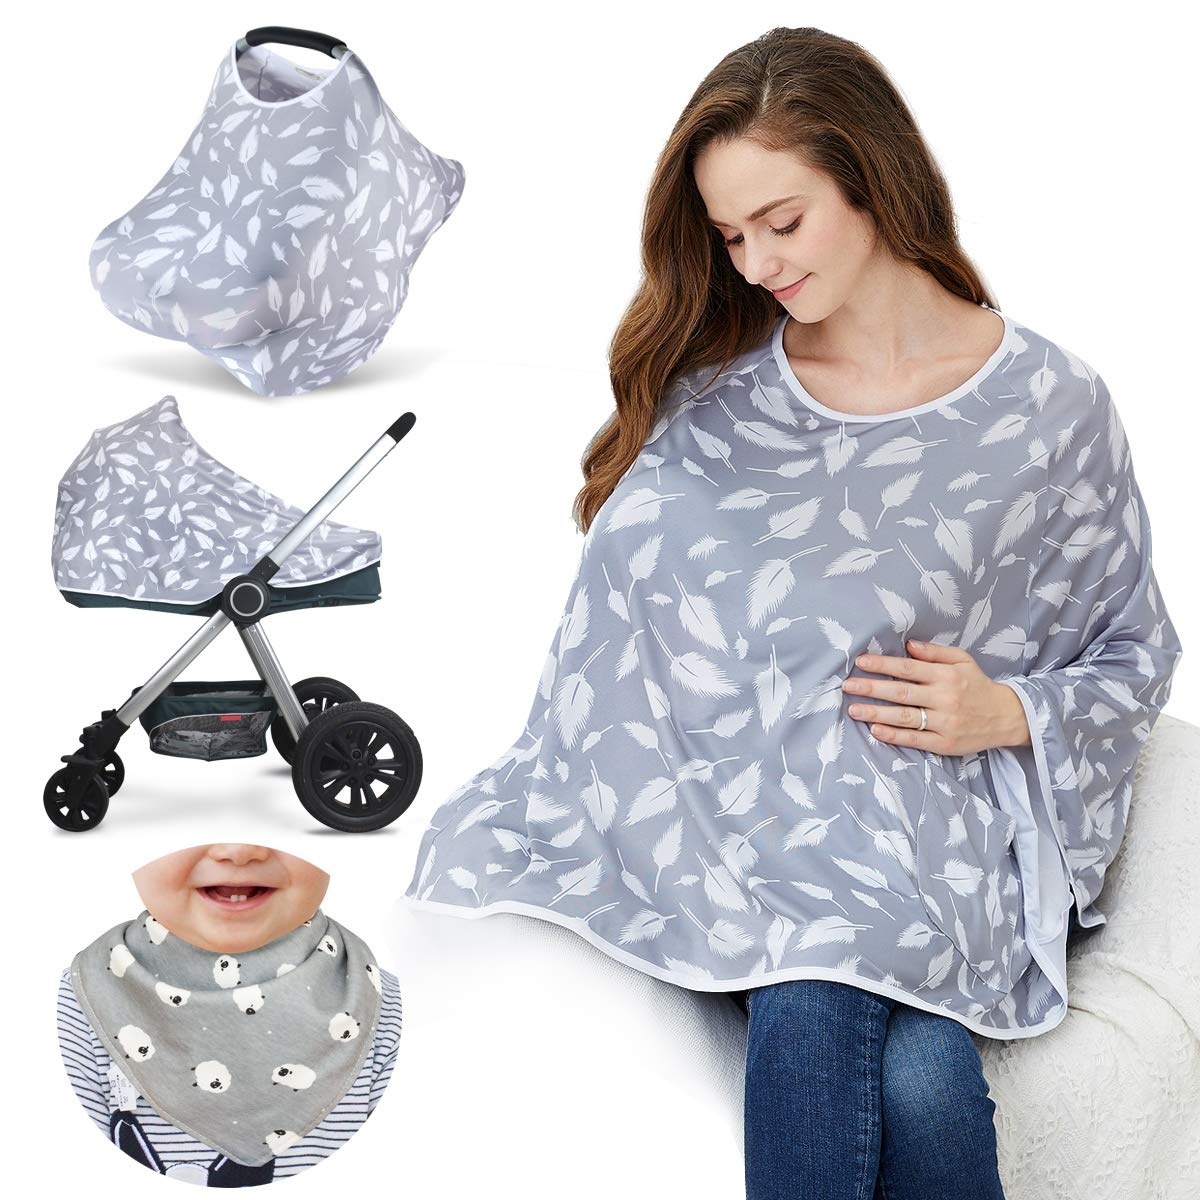
Baby Nursing Cover & Nursing Poncho - Multi Use Cover for Baby Car Seat Canopy, Shopping Cart Cover, Stroller Cover, 360° Full Privacy Breastfeeding Coverage, Baby Shower Gifts for Boy&Girl
About this item Multi Use Cover for Every Mother: car seat canopy, baby car seat cover, privacy nursing cover, light blanket ,shopping cart cover, feeding chair cover, diaper changing cover and even a infinity scarf. 360° Full Privacy Breastfeeding Coverage: Poncho Design gives breastfeeding mother provides full coverage and private space when breastfeeding in public. Just take 5 seconds to wear nursing cover, everything is so simple! With 9.84ft hem, it can suit for various size bodies. Keep your baby happy and healthy: Keeps your baby from sunlight, summer heat and wind, create a cosy, comfortable and safe environment for your precious little one with our extra large custom made stylish and unisex car seat cover Baby-Approved Fabric Material: Skin-friendly and cool Milk Fabric, super lightweight and soft nursing cover, keeping your baby cool, comfortable and happy while on the go. The Perfect Baby Shower Gift: Definitely usable & appreciated by new mothers. Comes with a baby bandana drool bibs and a beautiful greeting card which you can write your words of sweetly blessing.
Brand: Kefee+Kol
Category: Baby & Toddler > Nursing & Feeding > Nursing Covers